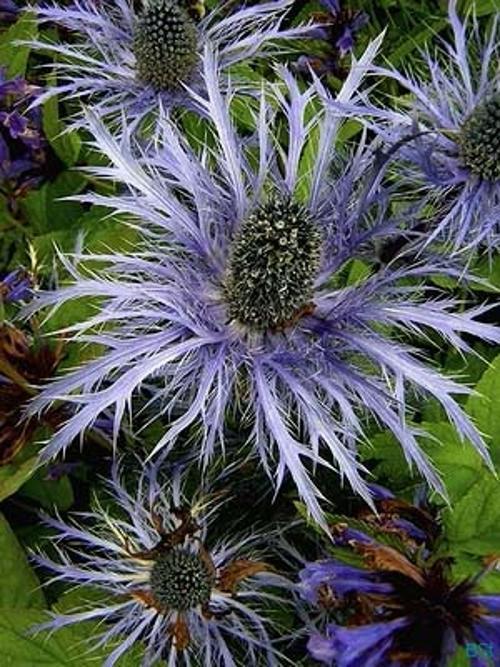
Label: alpine sea holly